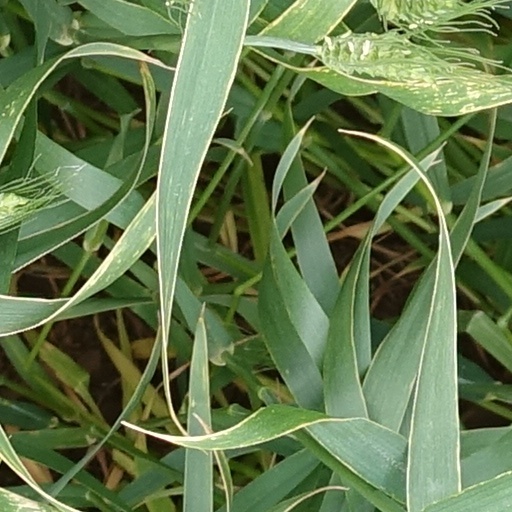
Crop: wheat